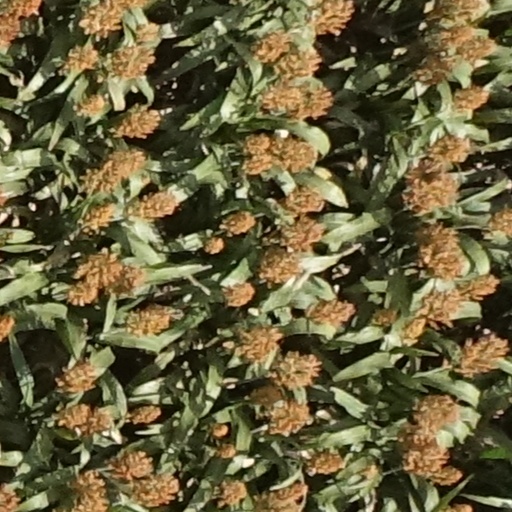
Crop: sorghum